Anatoly Sidorov

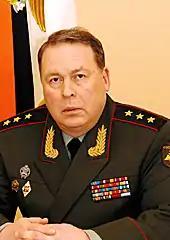

Anatoly Alekseyevich Sidorov (born 2 July 1958) is a retired Russian Ground Forces colonel general who was Chief of the Joint Staff of the Collective Security Treaty Organization from 2015 to 2023. Before that he commanded the Western Military District between 2012 and 2015.